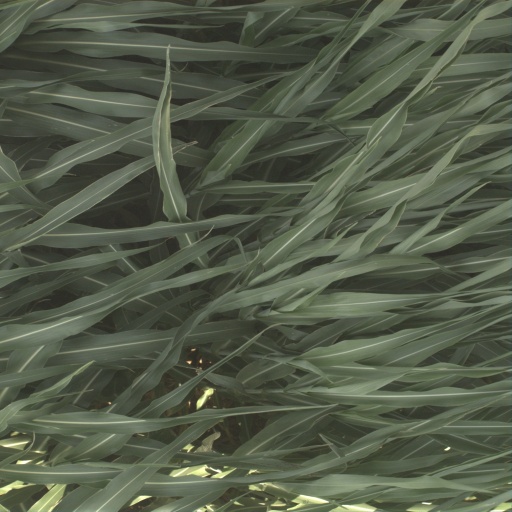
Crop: sorghum